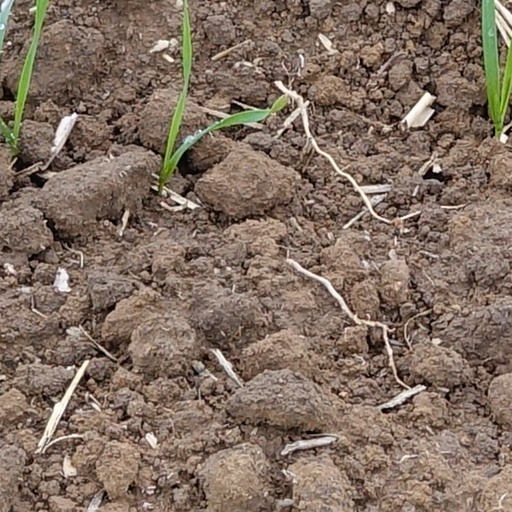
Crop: wheat